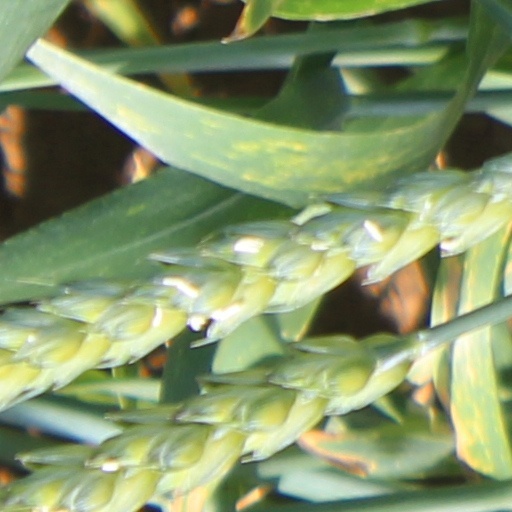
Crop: wheat